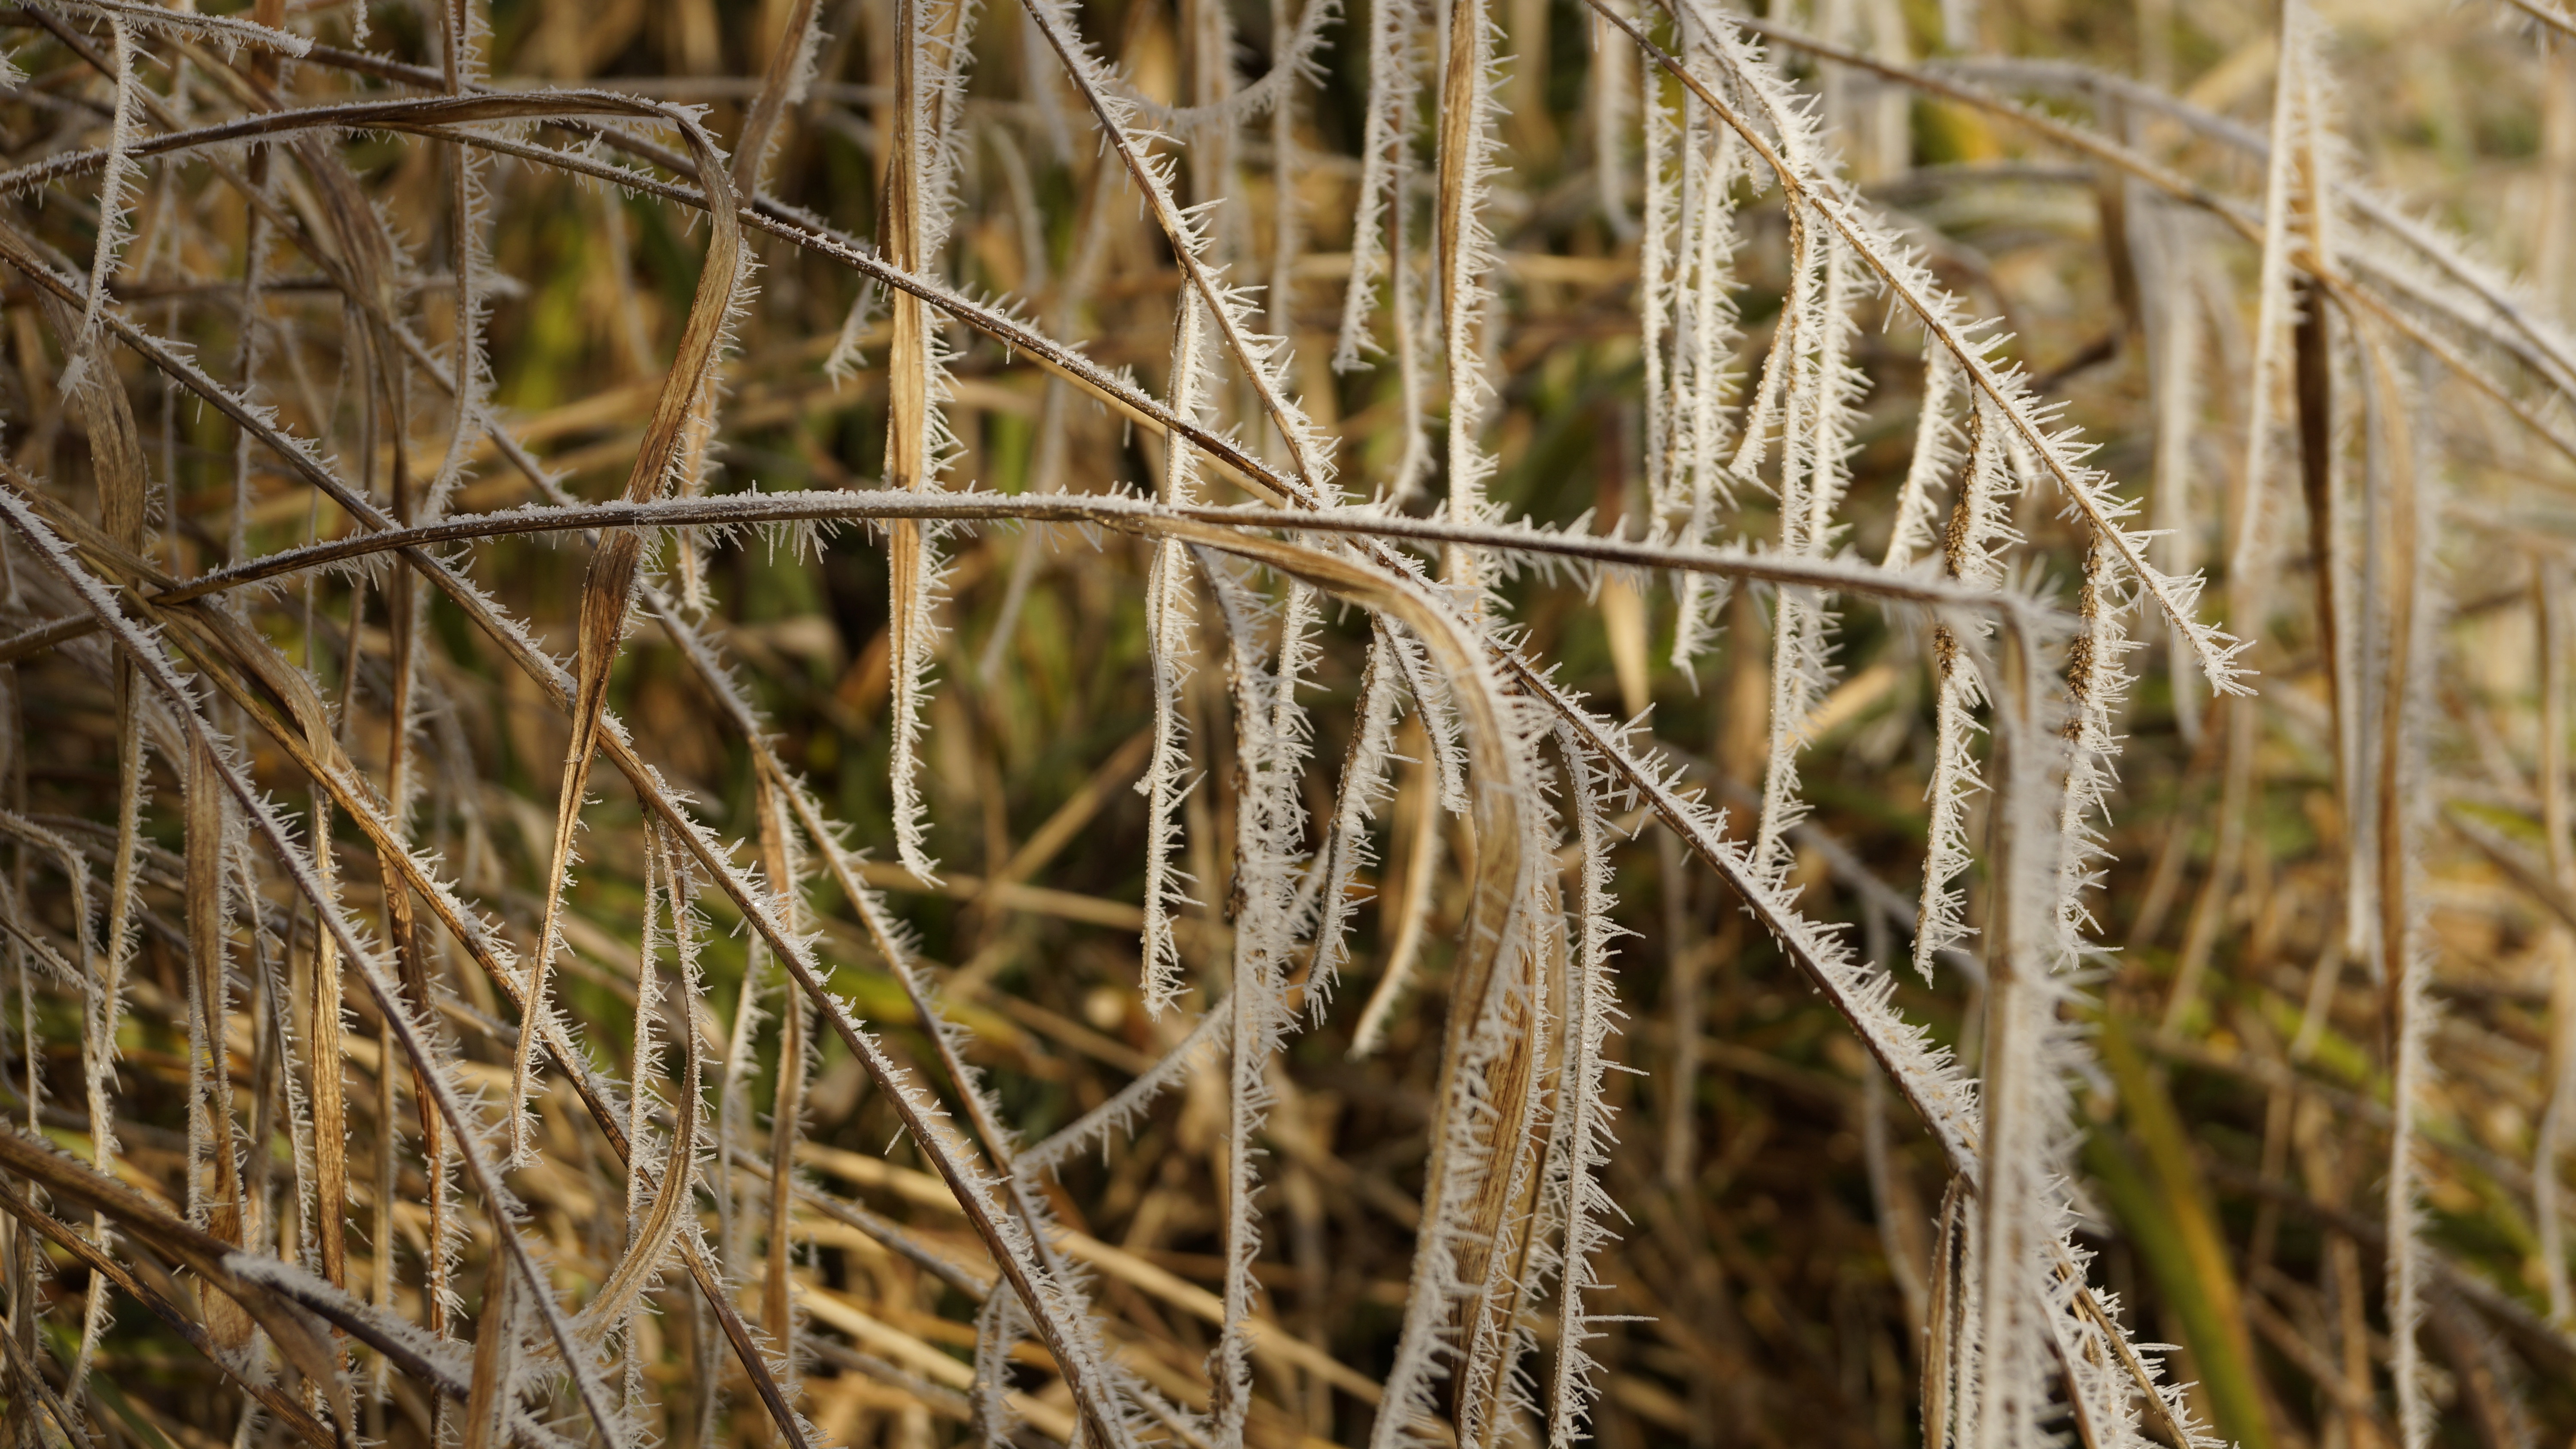
tree, nature, grass, branch, snow, cold, winter, plant, white, prairie, leaf, flower, frost, wildlife, ice, agriculture, flora, twig, wetland, icicle, crystal, resting, flowering plant, dormant, grass family, land plant, phragmites